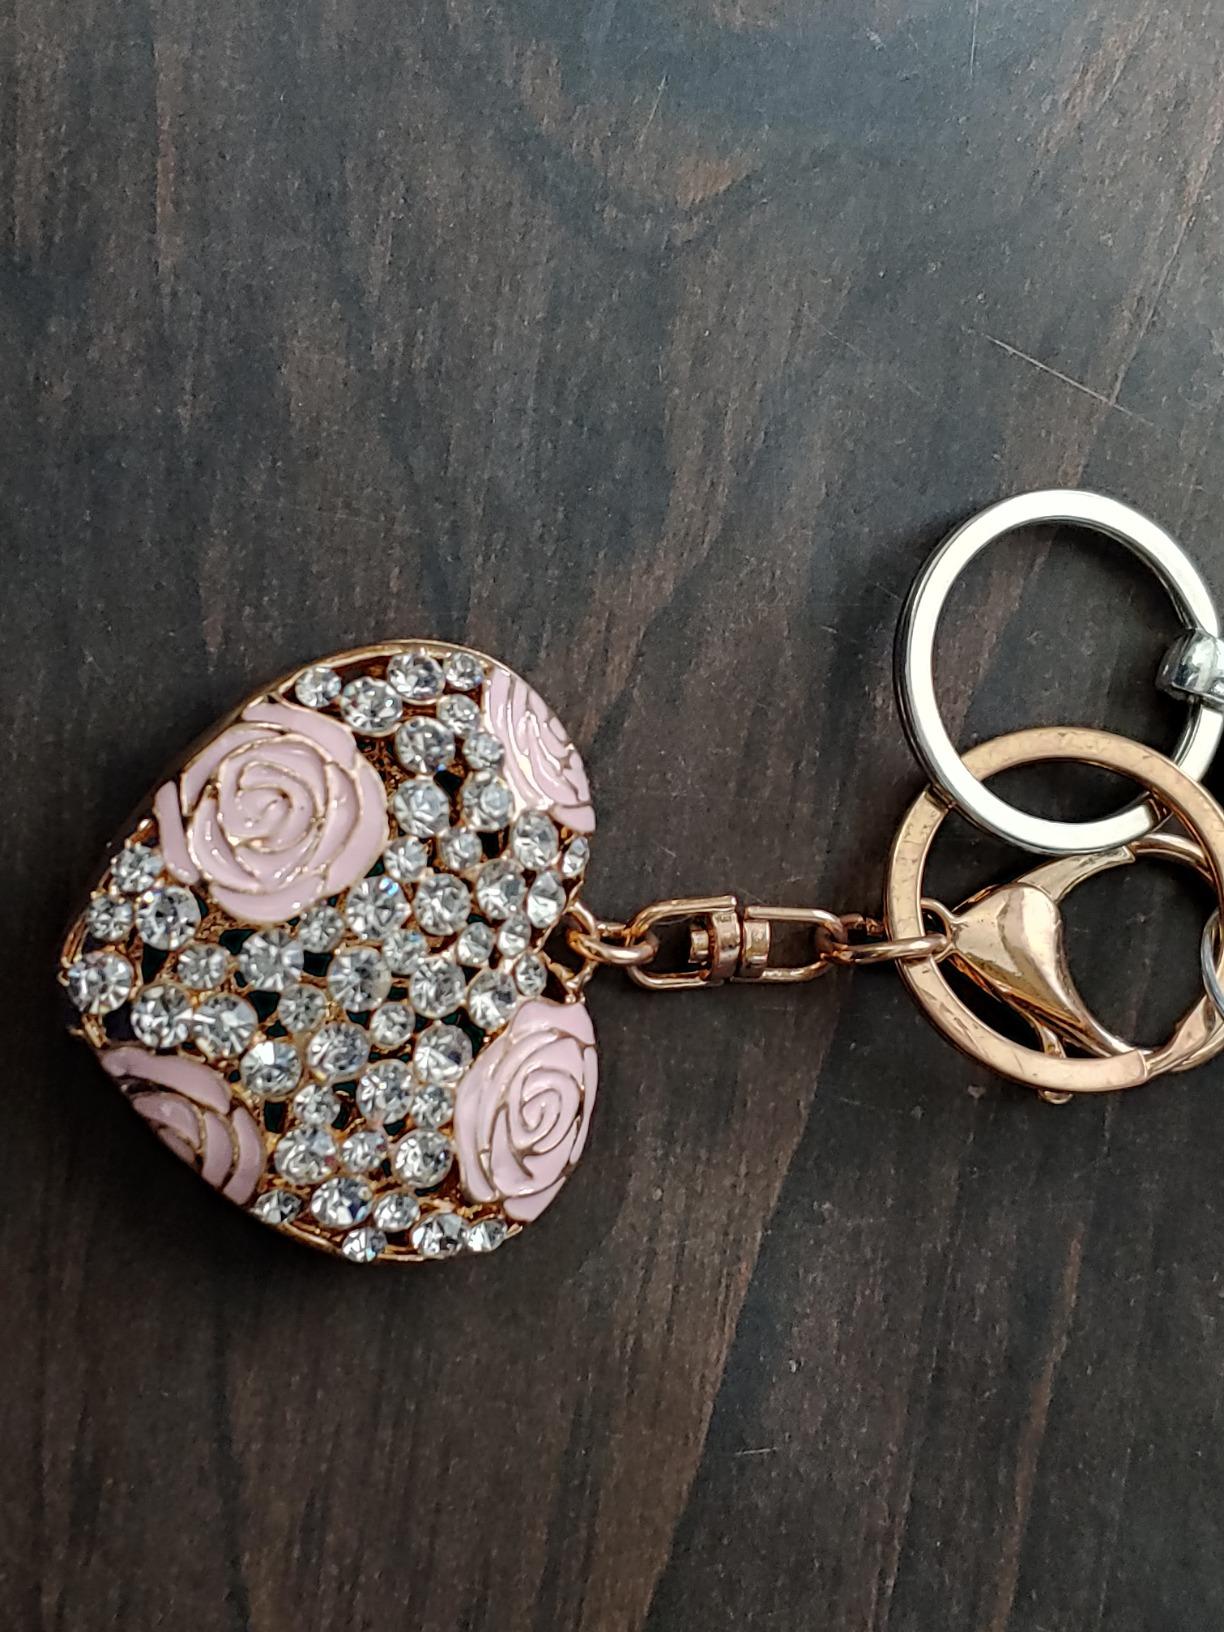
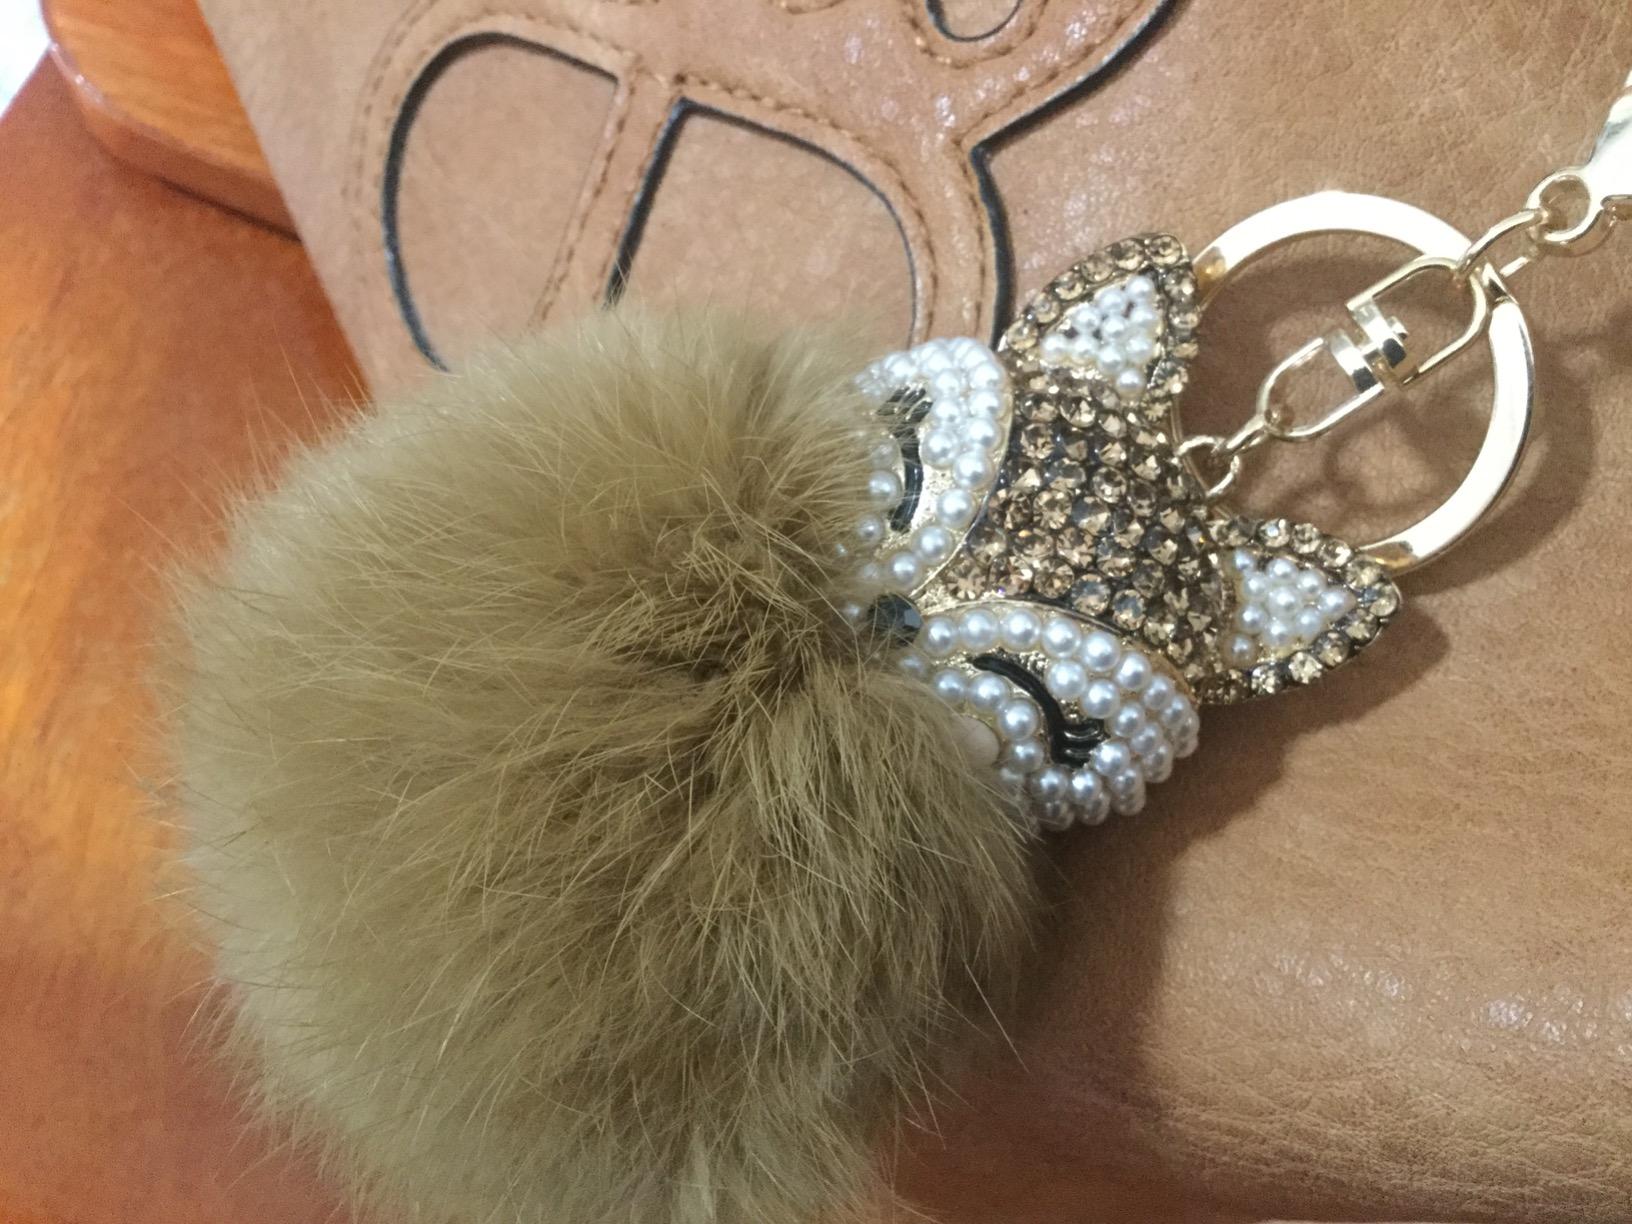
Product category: accessories_keychain
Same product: no